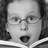
Emotion: surprise